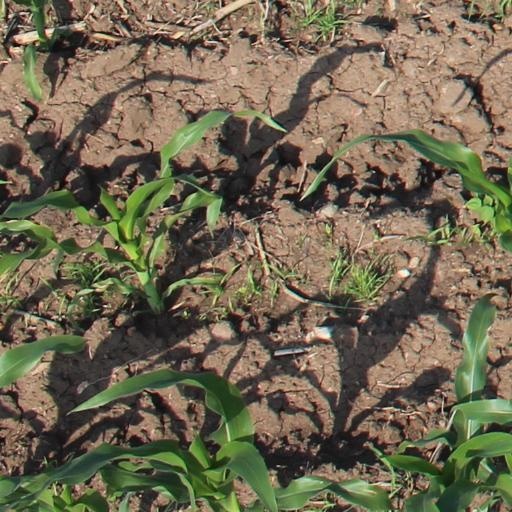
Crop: maize; corn